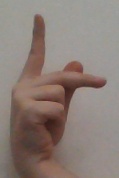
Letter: dha